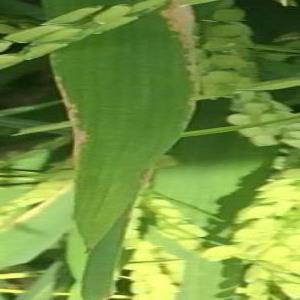
Disease: Bacterialblight